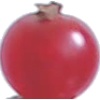
Label: redcurrant